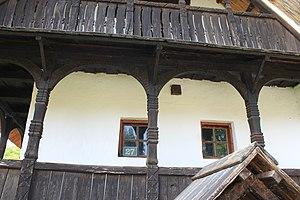
Neštin, en Serbie, possède une maison, construite au XVIIIᵉ siècle. En raison de sa valeur architecturale, elle est inscrite sur la liste des monuments culturels d'importance exceptionnelle de la République de Serbie.